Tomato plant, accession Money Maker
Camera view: vertical (180 deg); turntable rotation: 300 degrees
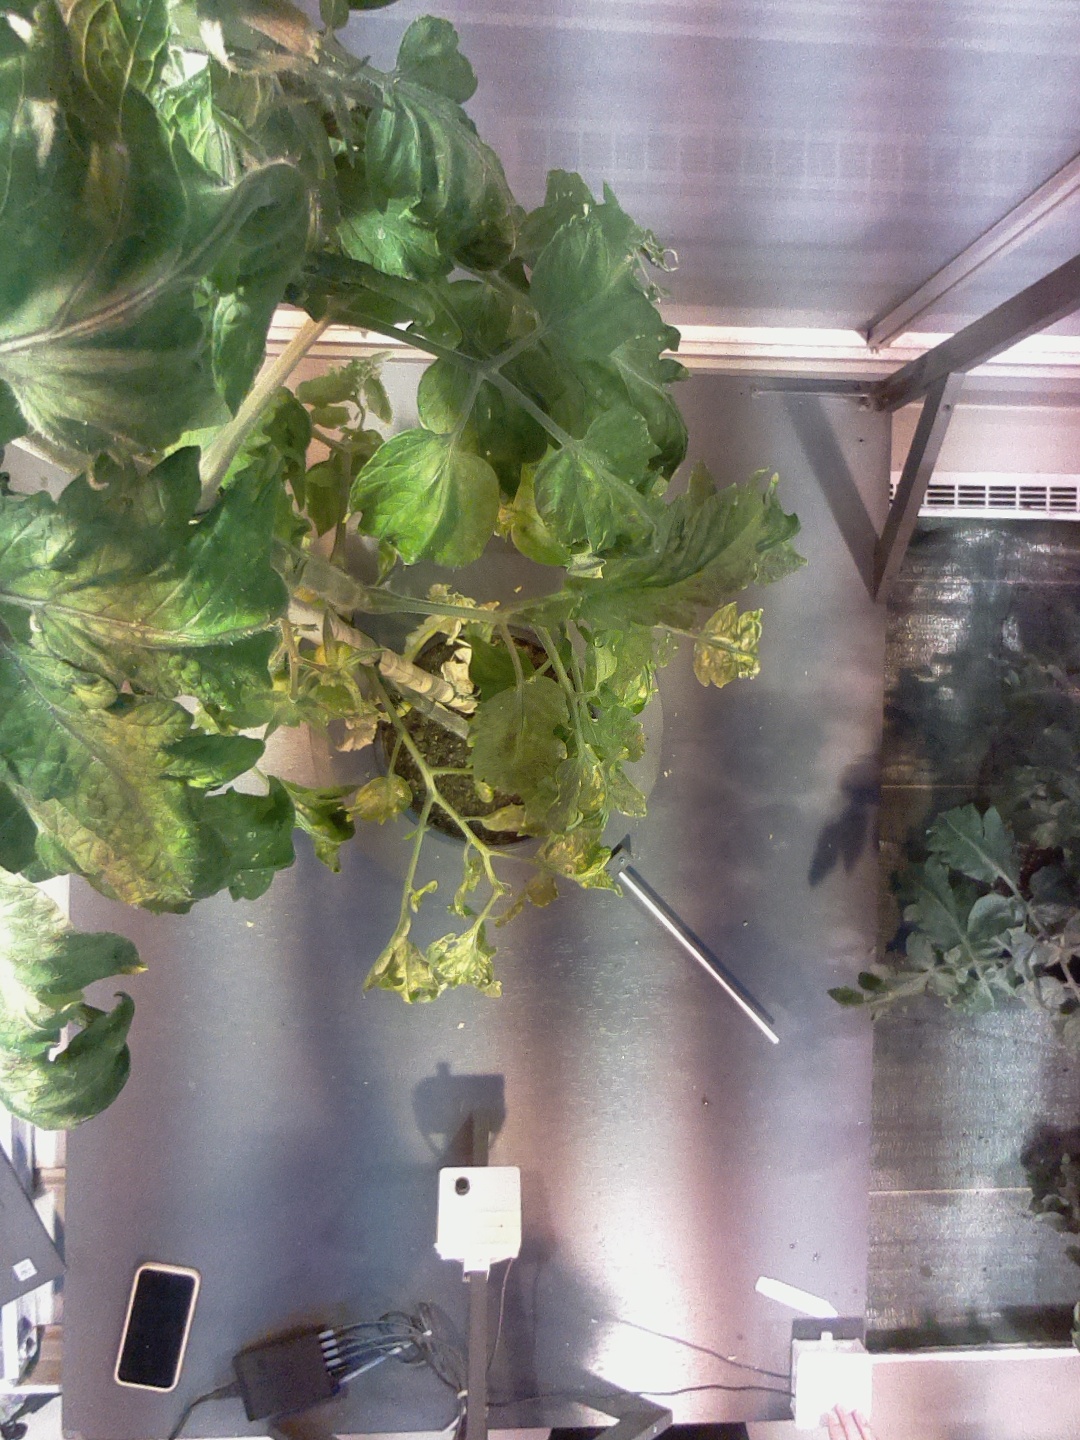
BBCH growth stage 71: 10%-20% of final fruit size